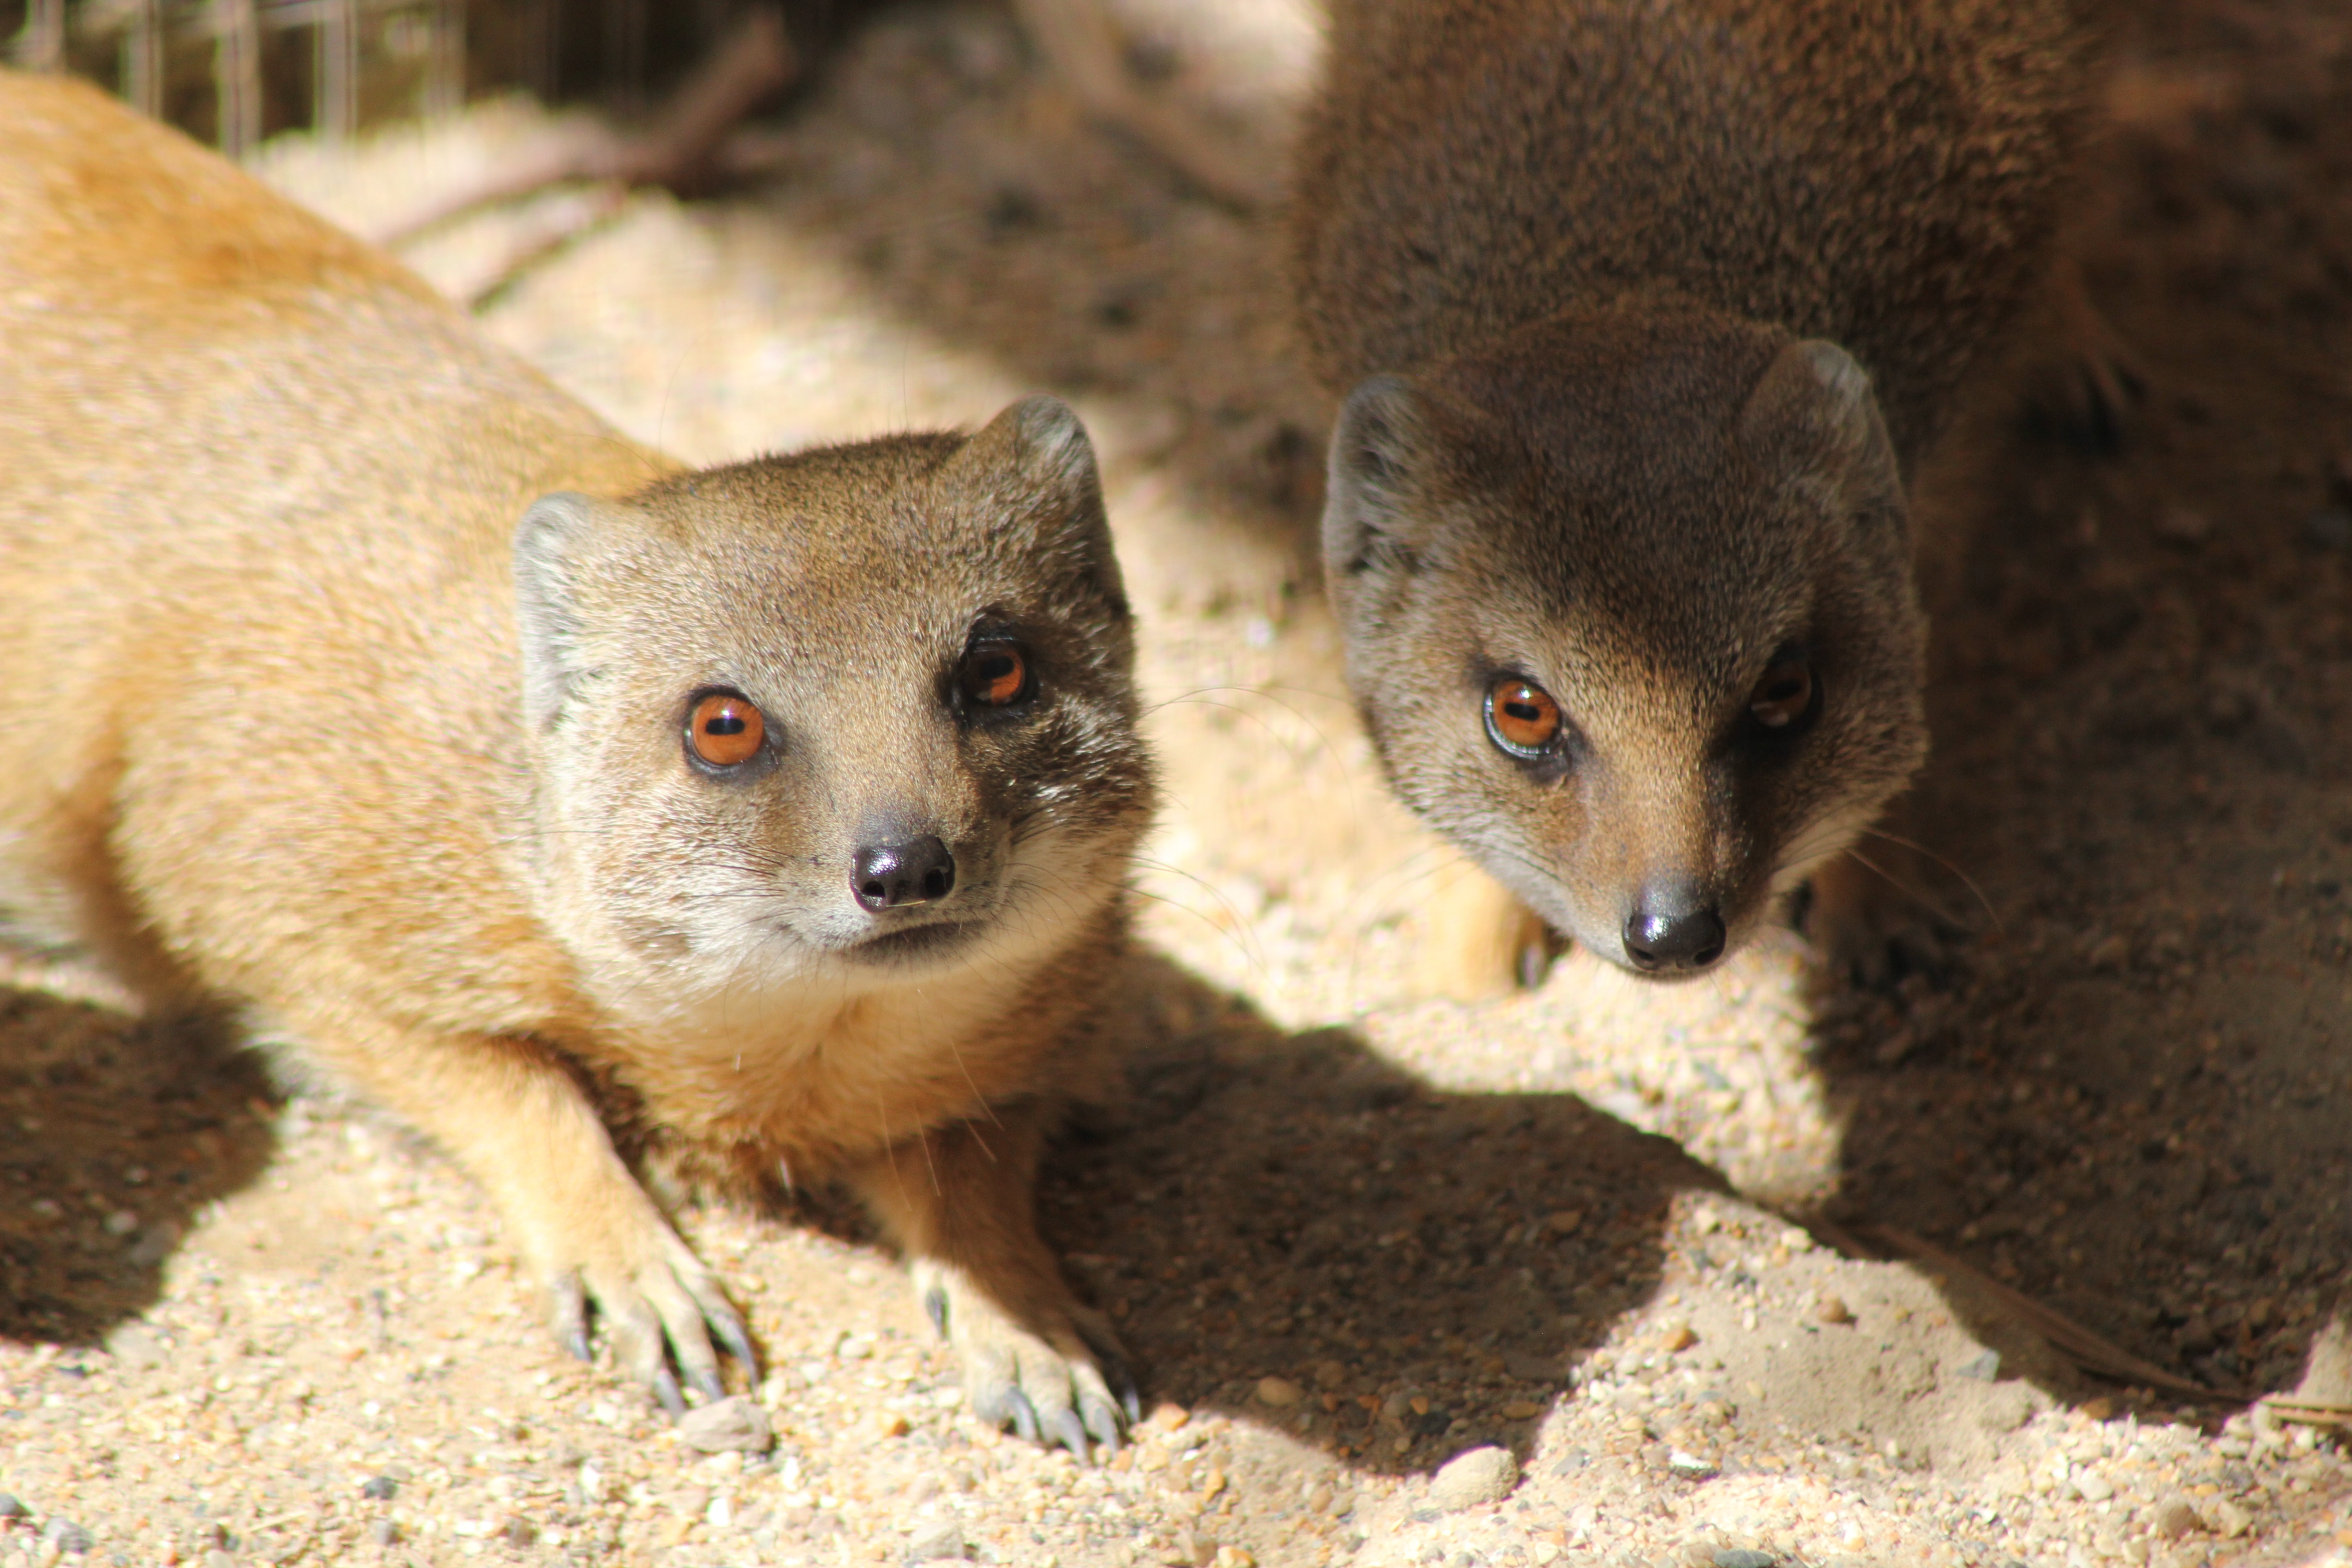
animal, wildlife, africa, couple, mammal, fauna, eyes, vertebrate, angry, stare, marsupial, mongoose, on watch, viverridae, kinkajou